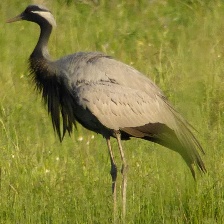
Species: DEMOISELLE CRANE
Scientific name: GRUS VIRGO
ImageNet parent category: crane